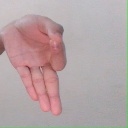
अक्षर: ज्ञ